Rail transport in India

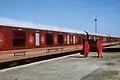
Maharajas' Express

Indian Railways operates tourist trains and coach services on popular tourist circuits in different regions of the country. It operates luxury tourist trains such as Maharajas' Express, Palace on Wheels, Golden Chariot and Deccan Odyssey, deluxe tourist trains such as Mahaparinirvan Express. It also operates heritage and exhibition trains on special circumstances.